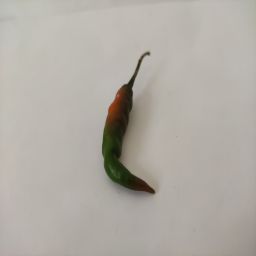
Crop: Chile Pepper
Quality: Ripe